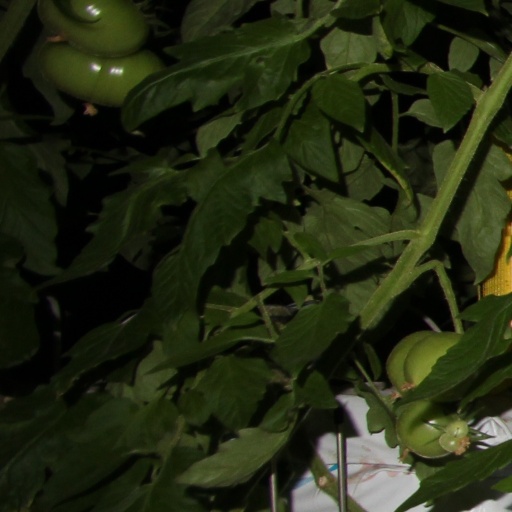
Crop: tomato